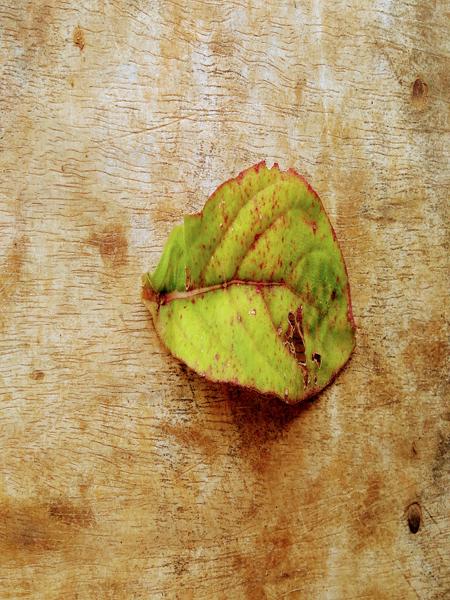
Plant: Globe Amarnath